The Wall Street Journal

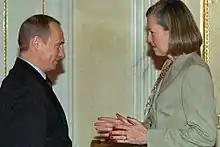
Vladimir Putin with "Wall Street Journal" correspondent Karen Elliott House in 2002

In 2003, Dow Jones began to integrate reporting of the "Journal" print and online subscribers together in Audit Bureau of Circulations statements. In 2007, it was commonly believed to be the largest paid-subscription news site on the Web, with 980,000 paid subscribers. Since then, digital subscription has risen to 1.3 million as of September 2018, falling to number two behind "The New York Times" with 3 million digital subscriptions. In May 2008, an annual subscription to the digital edition of "The Wall Street Journal" cost $119 for those who do not have subscriptions to the print edition. By June 2013, the monthly cost for a subscription to the online edition was $22.99, or $275.88 annually, excluding introductory offers. Digital subscription rates increased dramatically to $443.88 per year as its popularity increased over print, with first-time subscribers paying $187.20 per year.